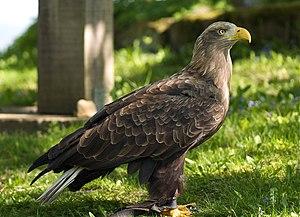
Les pygargues ou pyrargues sont un genre de rapaces diurnes de la famille des Accipitridae qui se nourrissent majoritairement de poissons. Ils sont parfois appelés aigles pêcheurs, aigles de mer, haliètes, et plus anciennement huards ou orfraies. Les pygargues réunissent les espèces du genre Haliaeetus et de l'ancien genre Icthyophaga, auparavant tous deux classés dans une sous-famille des Haliaeetinae, mais qui ont fusionné depuis 2013. Le pygargue à tête blanche est particulièrement connu pour être l'emblème des États-Unis.
Raasay est une île entre l'île de Skye et l'Écosse proprement dite. Elle est séparée de l'île de Skye, située à l'ouest et au sud, par le détroit de Raasay, et de la péninsule d'Applecross, des terres d'Écosse, située à l'est, par le détroit Intérieur. L'île est connue pour être le lieu de naissance du poète Sorley MacLean, personnage important du mouvement principalement littéraire de la « renaissance écossaise ». Demeure traditionnelle du clan MacSween, l'île est gouvernée par le clan MacLeod du XVIᵉ siècle au XIXᵉ siècle, puis par une série de particuliers, qui continuent de détenir les titres de l'île. Raasay est à présent principalement propriété publique. Son nom signifie « île du chevreuil », et elle abrite une sous-espèce endémique de campagnol roussâtre. La demeure de Raasay, qui fut visitée par Samuel Johnson et son biographe James Boswell en 1773, est à présent un centre de plein air.